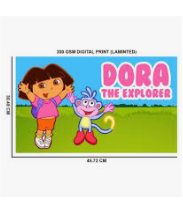
Portrait style: Cartoon Portrait